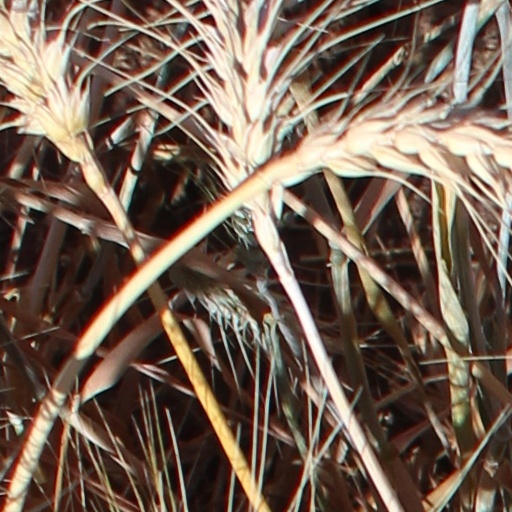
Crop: wheat